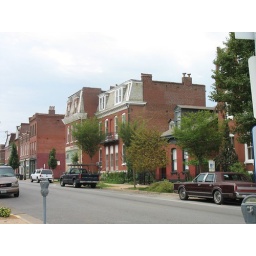
Libby's boyfriend Jack lives in the little house with the green trim and dormer.